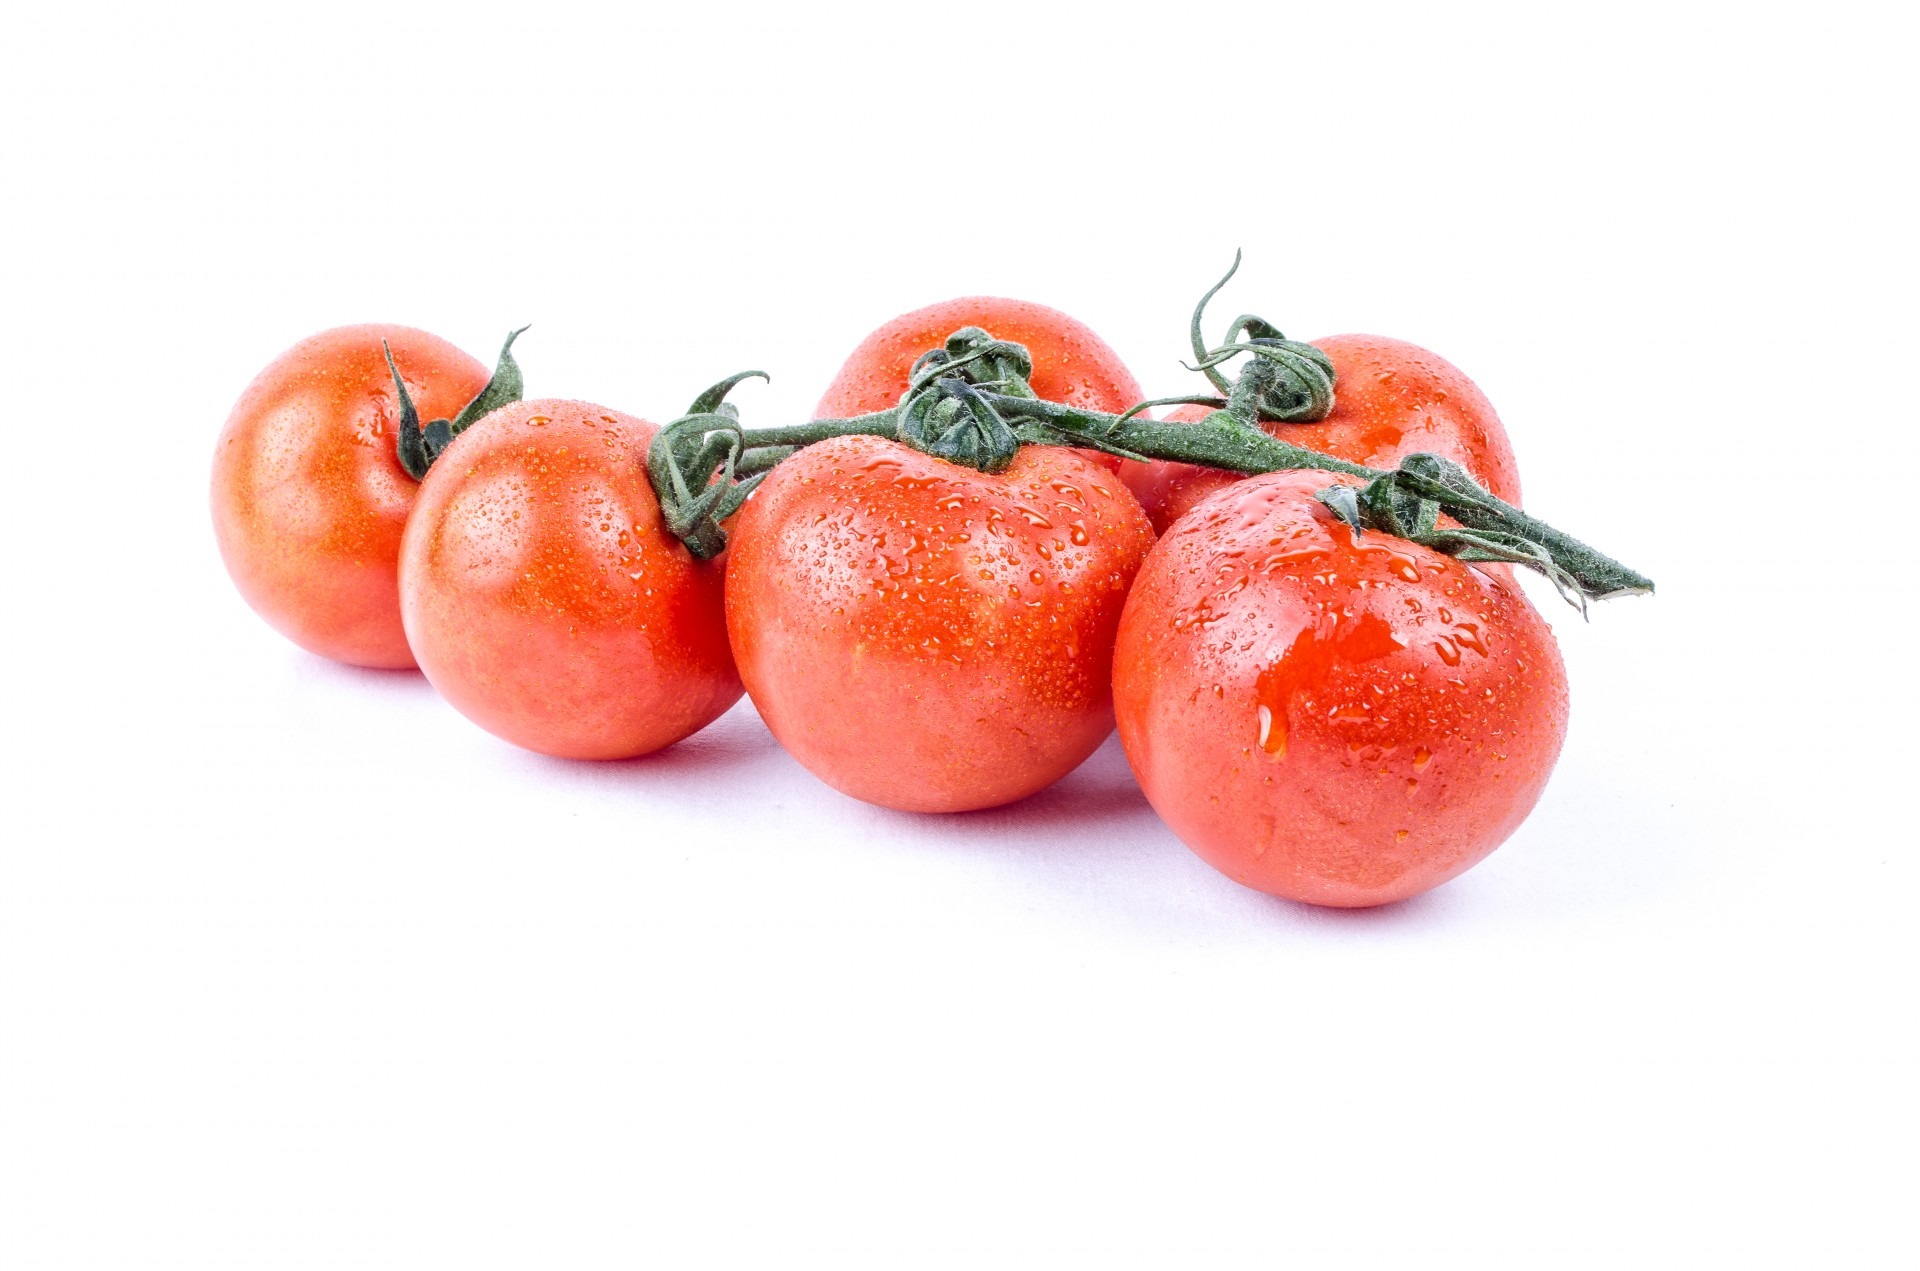
water, drop, plant, white, fruit, wet, isolated, meal, food, salad, green, spice, culinary, produce, vegetable, fresh, kitchen, recipe, market, shopping, agriculture, breakfast, health, tomato, background, dinner, vegan, vegetarian, shiny, diet, organic, stomach, supper, flowering plant, land plant, potato and tomato genus